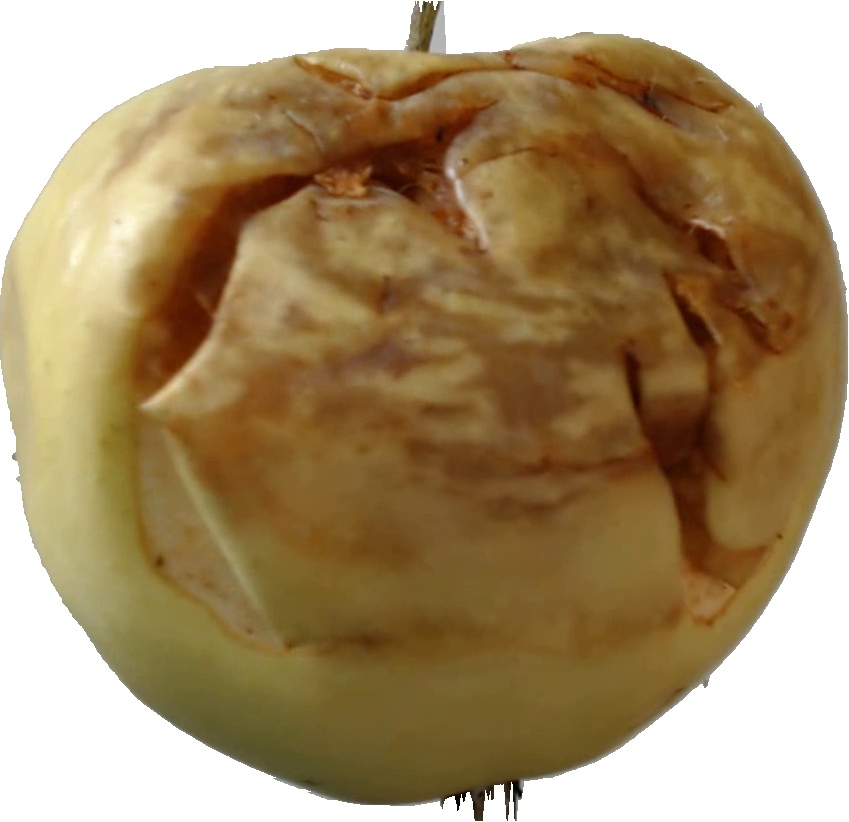
Label: apple_hit_1